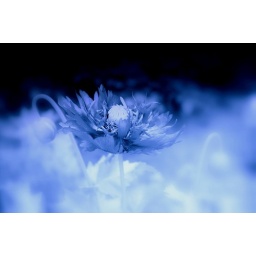
red flower in blue